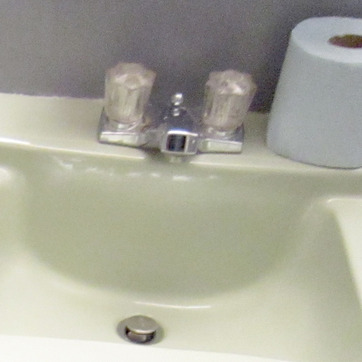
Material: ceramic